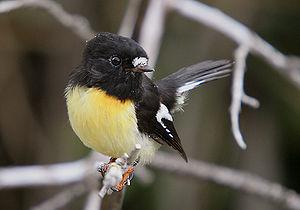
Le Miro mésange est une espèce de passereaux appartenant à la famille des Petroicidae.